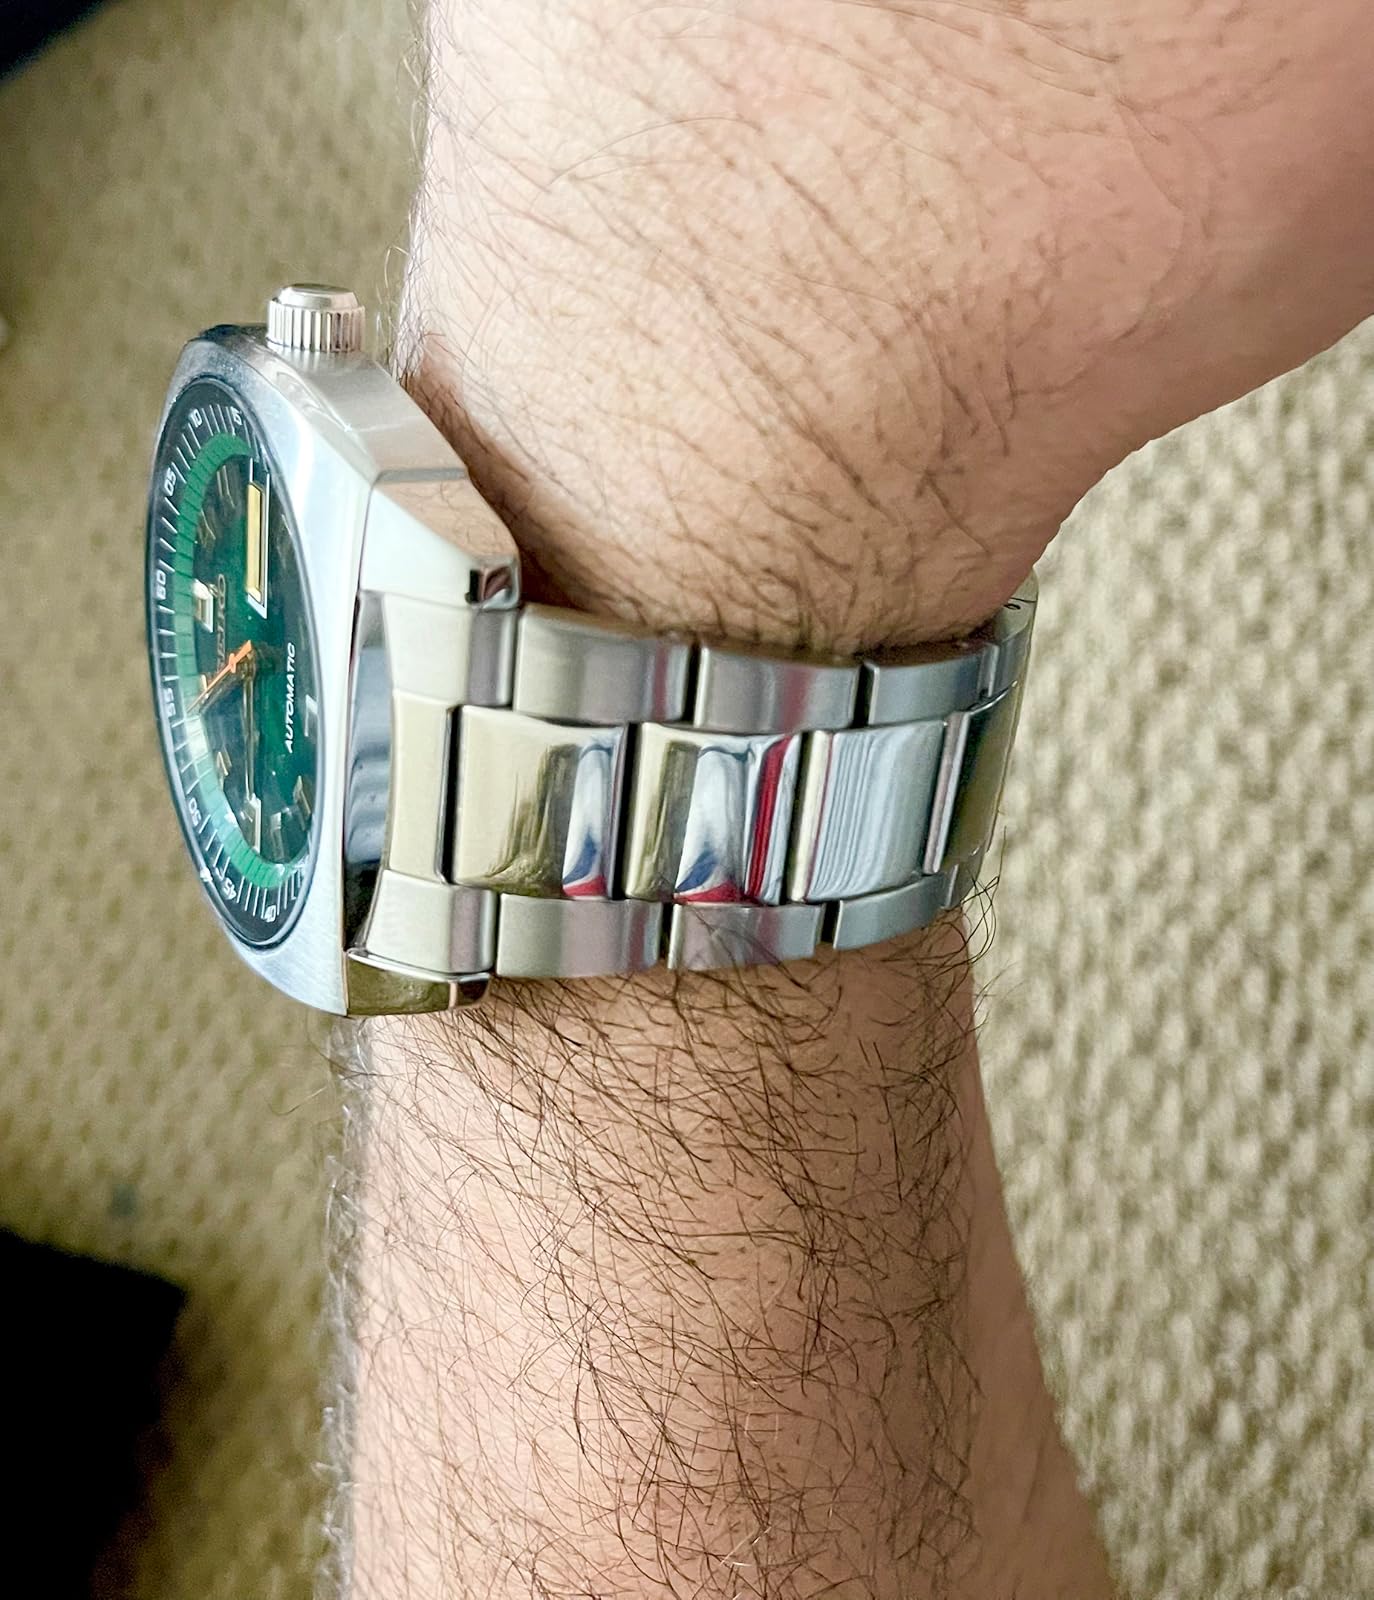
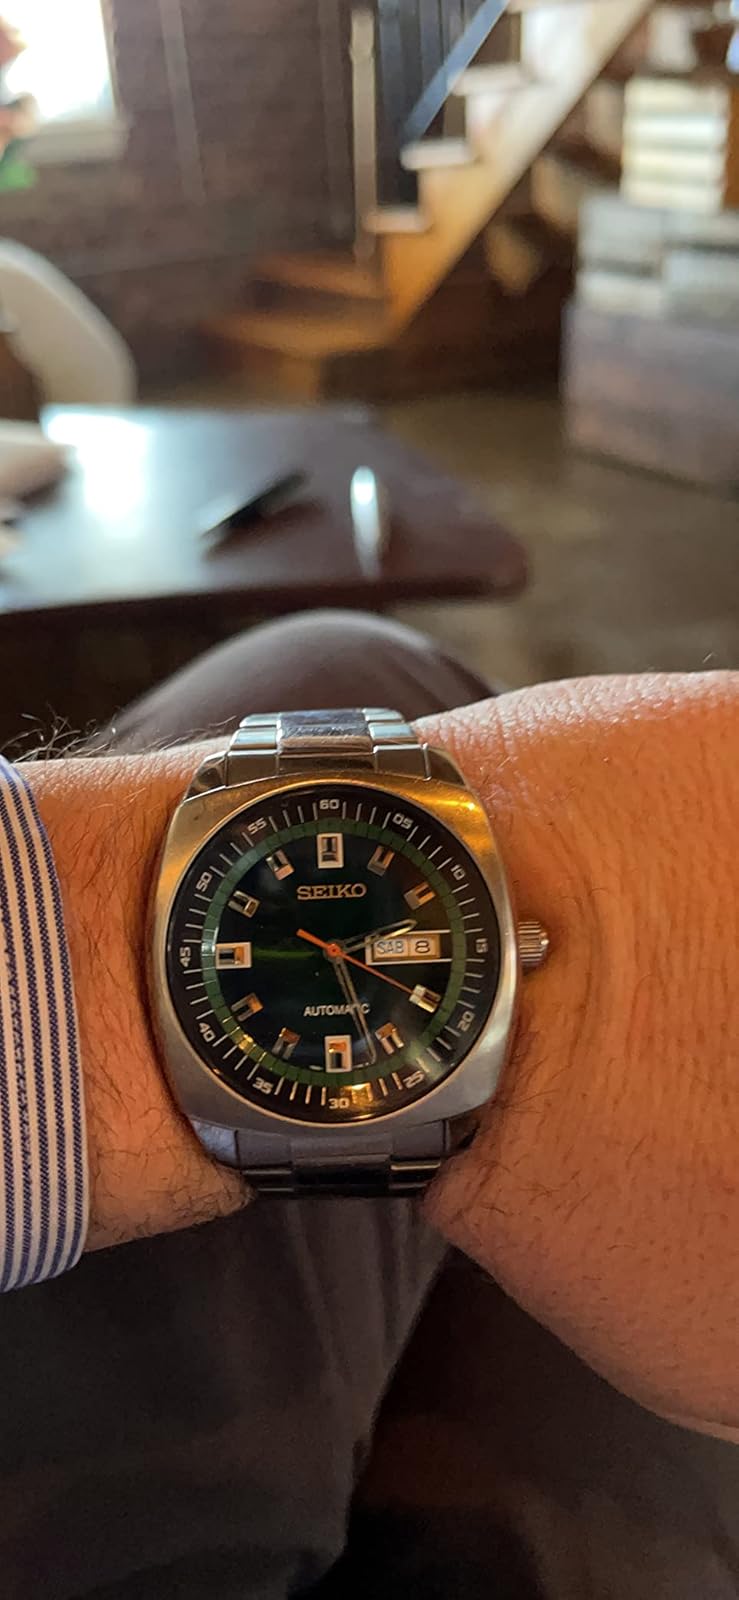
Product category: accessories_watch
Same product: yes